Egypt

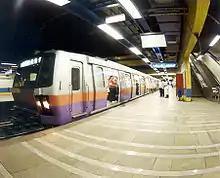
The Cairo Metro (line 2)

The Egyptian Armed Forces constitute Egypt's military establishment, comprising the Egyptian Army, Navy, Air Force, and Air Defense Forces under the direct supervision of the Chief of Staff, with their headquarters at the State Strategic Command Center, commonly known as the Octagon, in the New Administrative Capital. The military primarily oversees external defense but also plays a domestic role, assisting police in protecting vital infrastructure during emergencies and counterterrorism operations. They also participate in foreign peacekeeping missions and engage in bilateral and multinational military exercises.